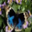
Label: butterfly